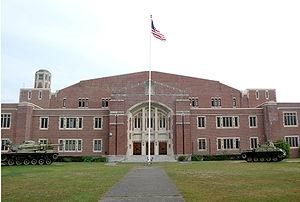
Le Teaneck Armory 1799, est une armurerie et une arène située à Teaneck dans le New Jersey. Il abrite actuellement le Soccer Coliseum.